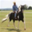
Label: horse